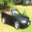
Label: automobile